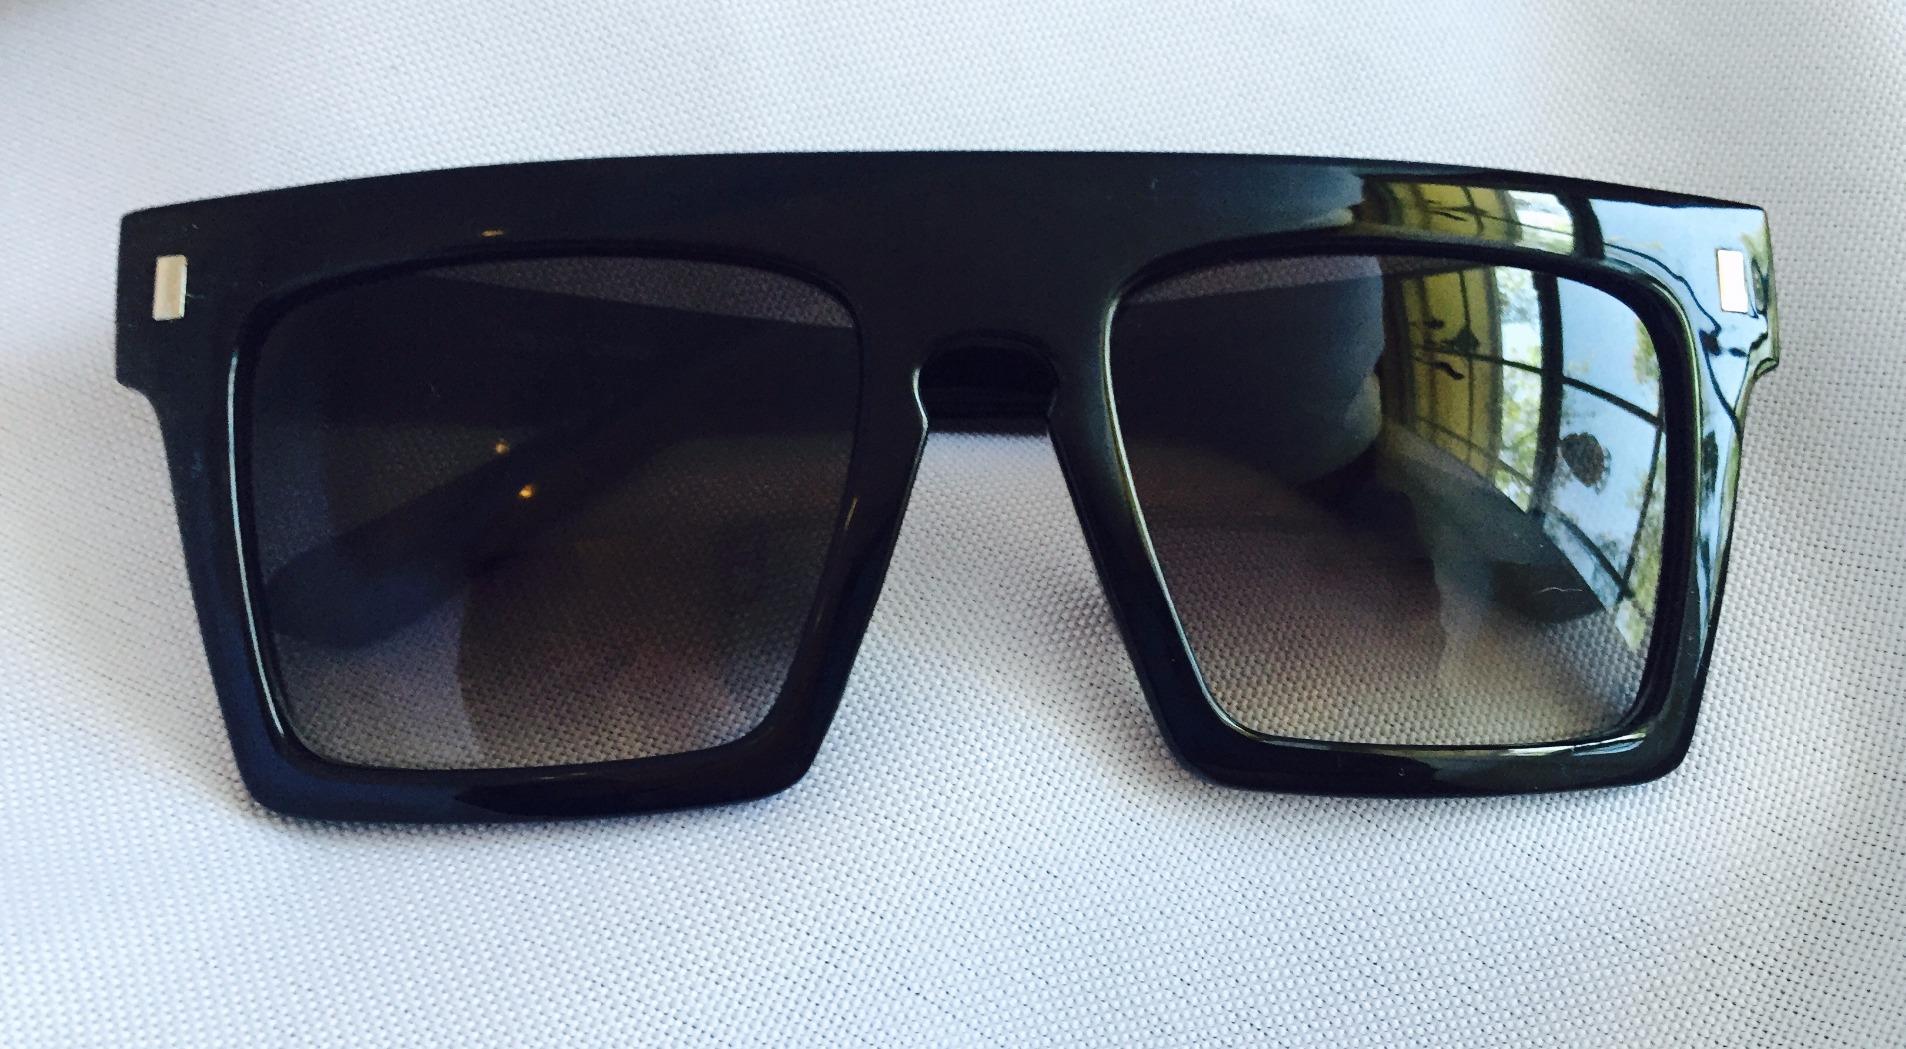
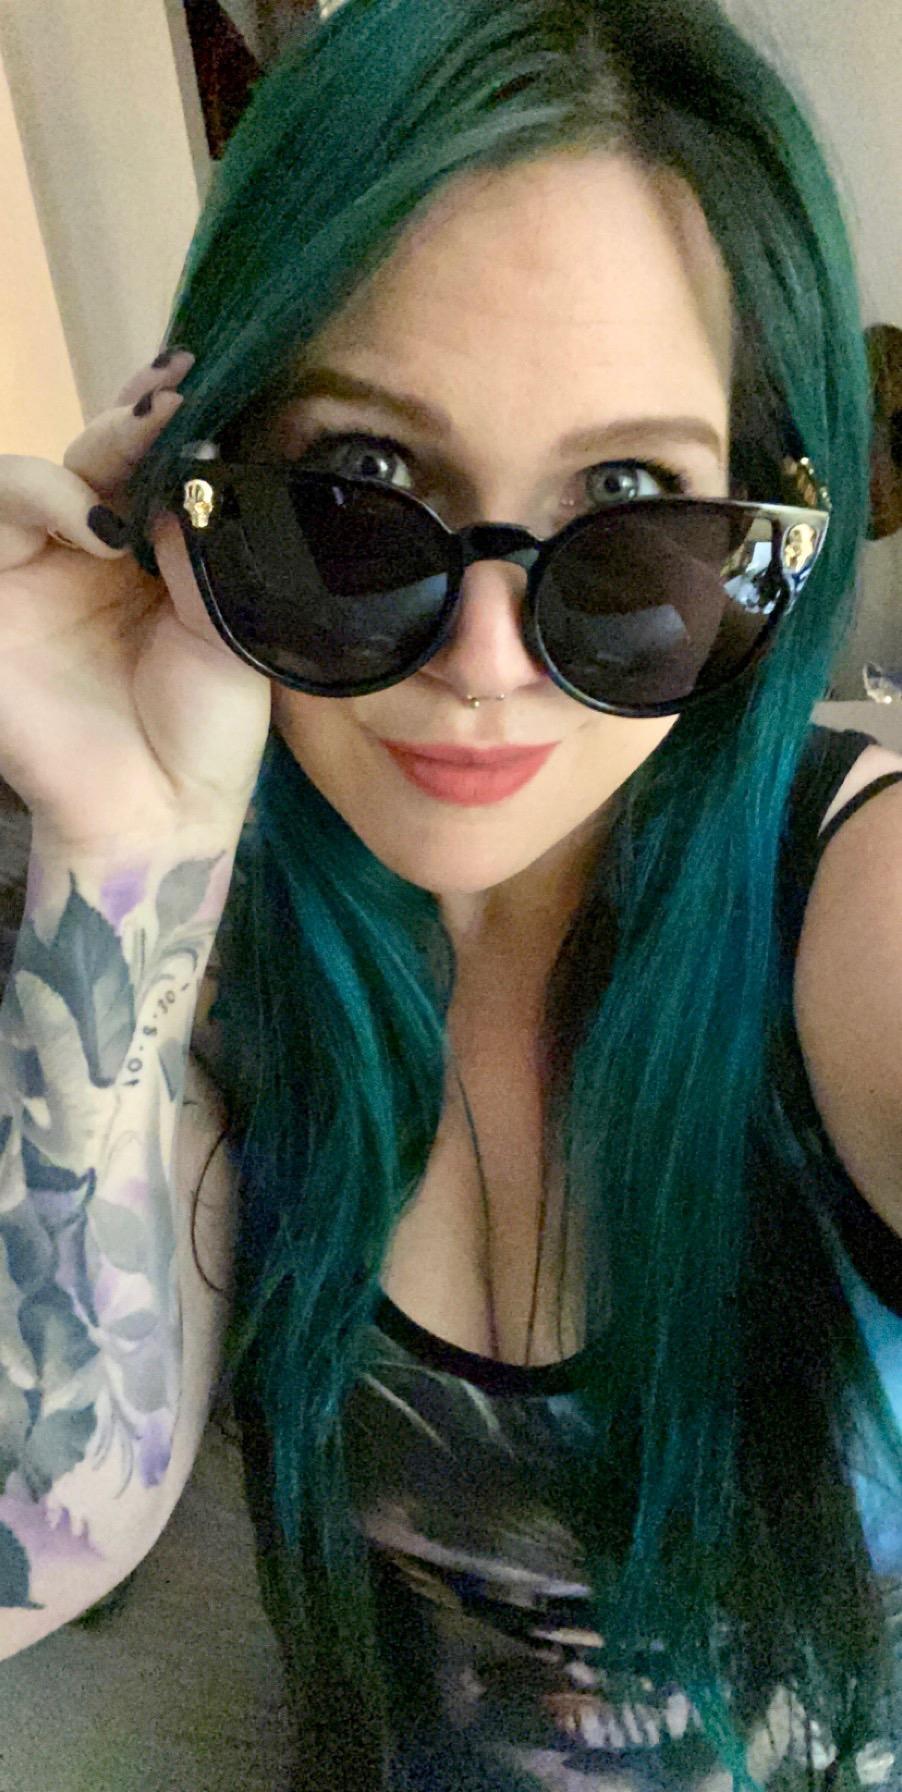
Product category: accessories_sunglasses
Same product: no